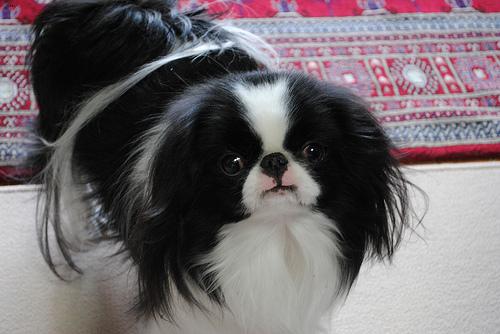
Breed: japanese chin